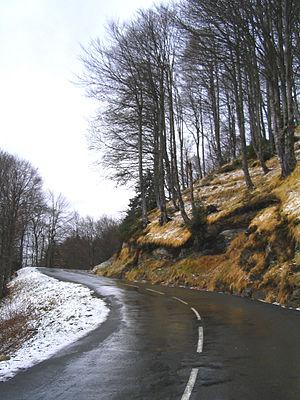
La route thermale des Pyrénées est une liaison routière qui fut ouverte en plusieurs tronçons entre les villes d'eaux de la chaîne pyrénéenne à partir de 1859, sous l’impulsion et grâce au financement de Napoléon III.
La route nationale 618, ou RN 618, était une route nationale française reliant Saint-Jean-de-Luz à Argelès-sur-Mer. Elle fut classée dans les années 1930 en regroupant les tronçons de la route thermale des Pyrénées et empruntait tous les cols prestigieux de la chaîne des Pyrénées, immortalisés par la « Grande Boucle ». C'est pourquoi on l'appelait « Route des Pyrénées ».
Gourette est une station de sports d'hiver des Pyrénées françaises, située, à 1 400 mètres d'altitude, dans le département des Pyrénées-Atlantiques en région Nouvelle-Aquitaine.